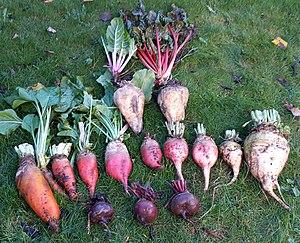
Différentes types de beta vulgaris cultivés, bettes, sucrières, fourragères potagères
La betterave, Beta vulgaris subsp. vulgaris, est une sous-espèce de plantes de la famille des Amaranthaceae, cultivées pour leurs racines charnues, et utilisées pour la production du sucre, comme légume dans l'alimentation humaine, comme plantes fourragères, et plus récemment comme carburant avec le bioéthanol.